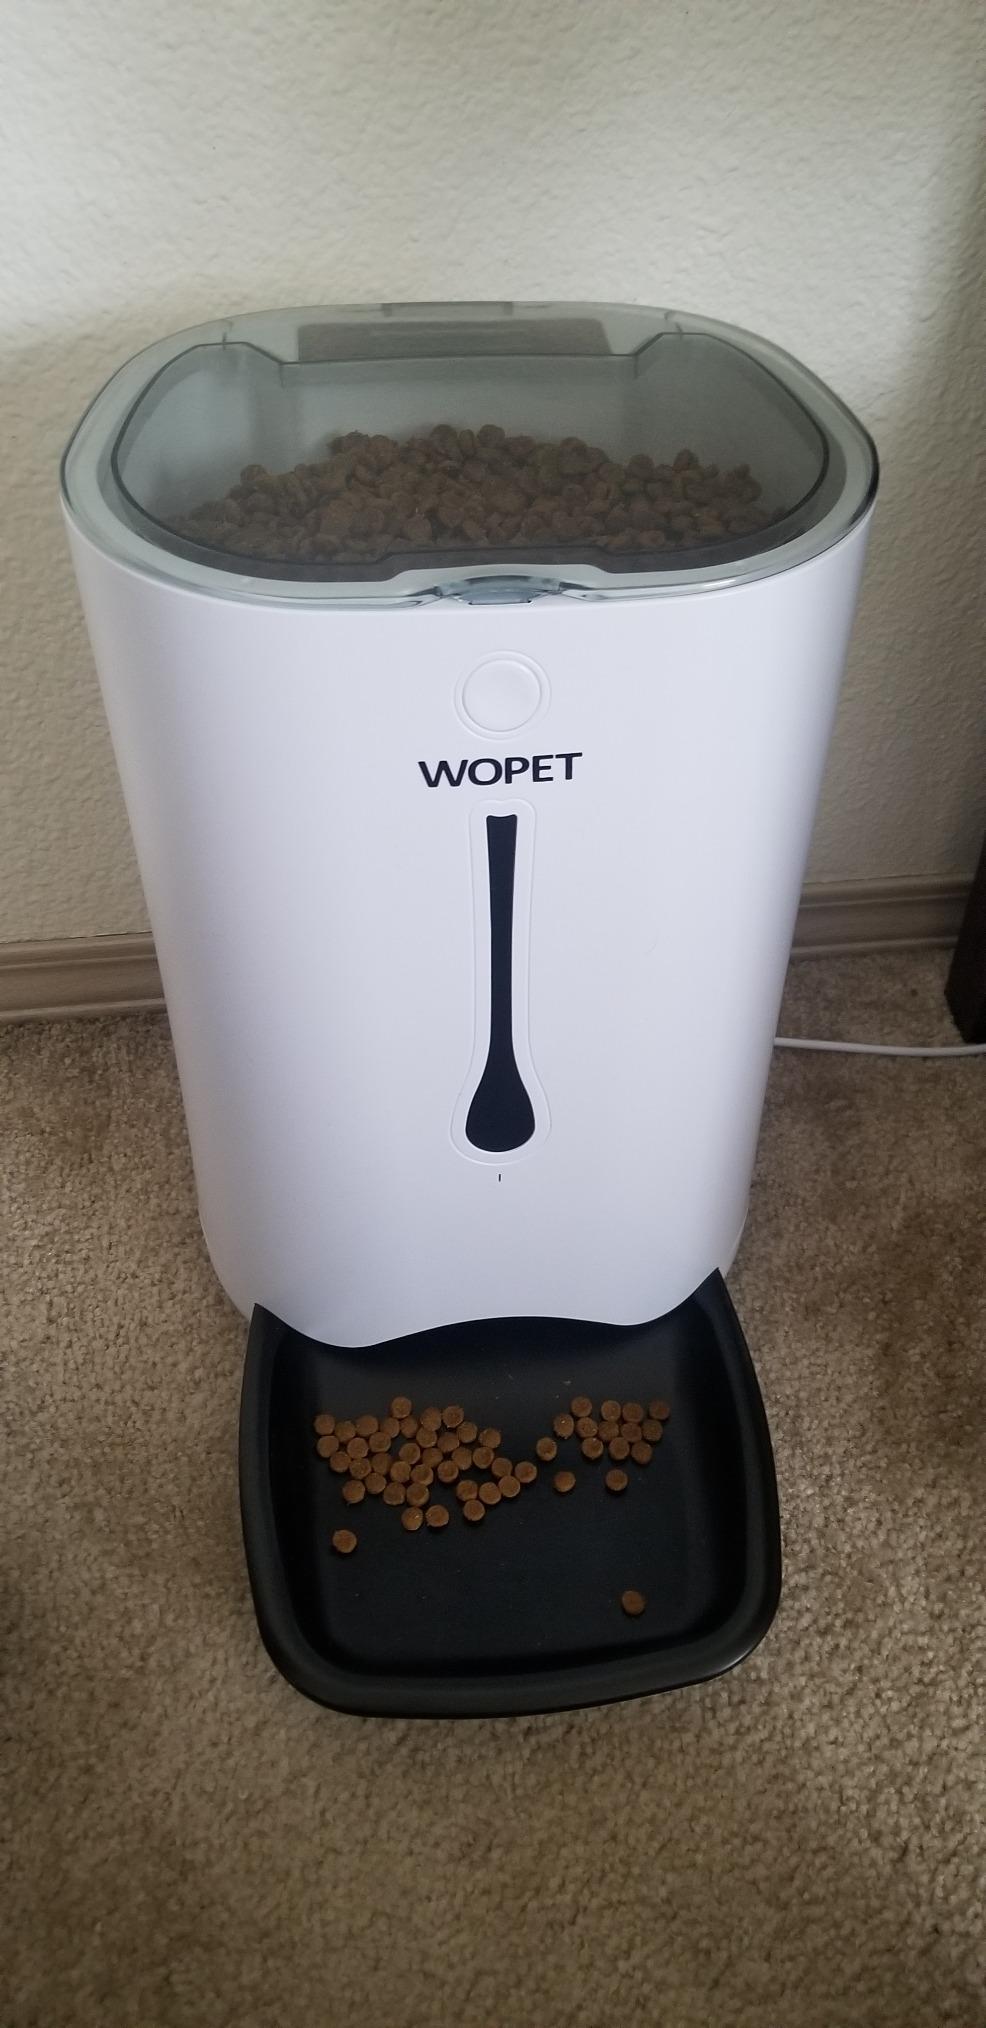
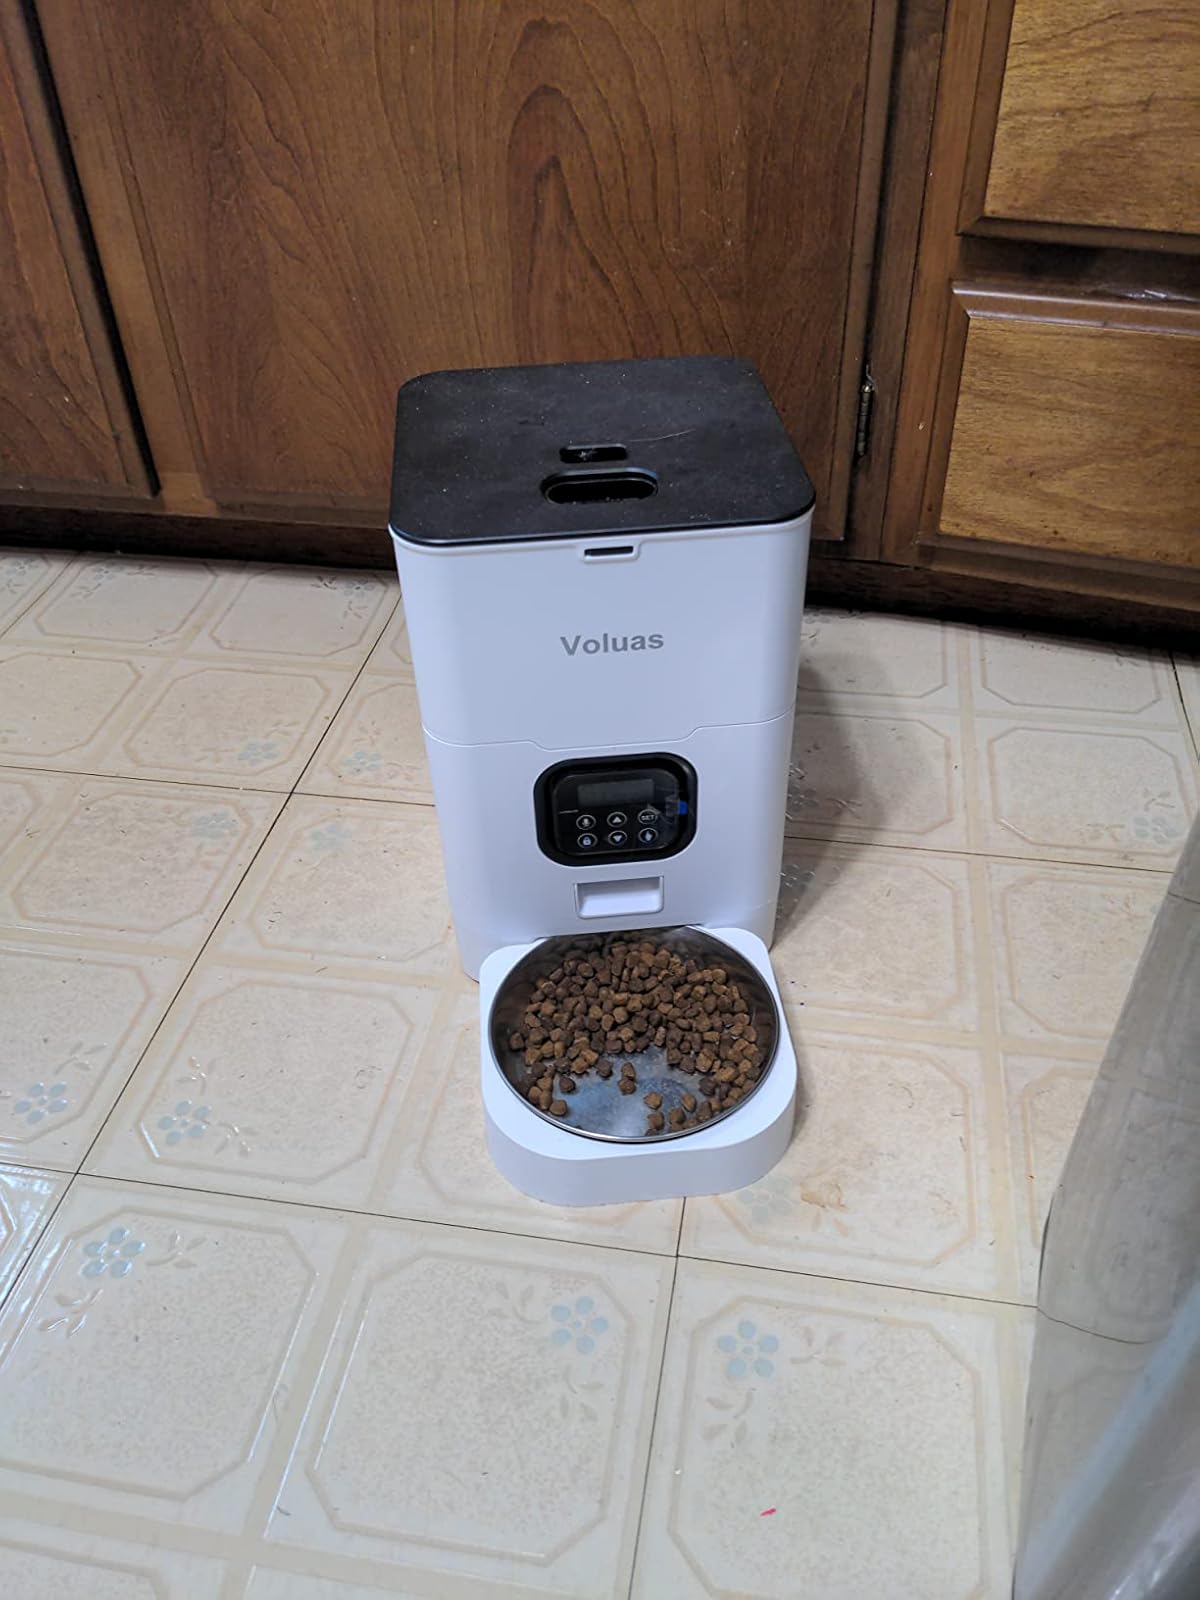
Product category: items_feeder
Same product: no